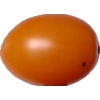
Label: tomato_cherry_orange